Carlo Airoldi

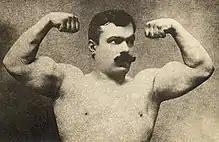
Carlo Airoldi

Carlo Airoldi (21 September 1869 in Origgio – 18 June 1929 in Milan) was an Italian marathon runner, famous for walking to the 1896 Olympics.